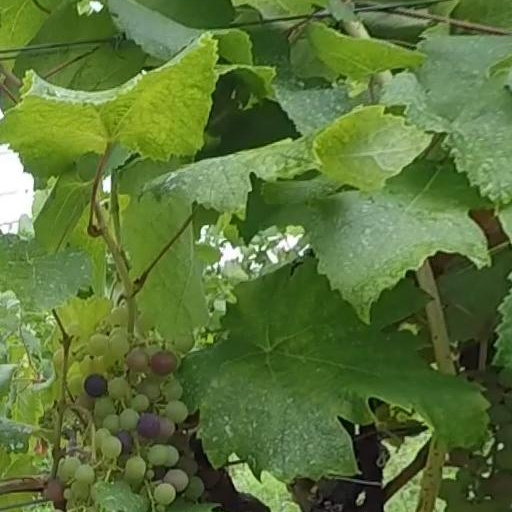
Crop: grape